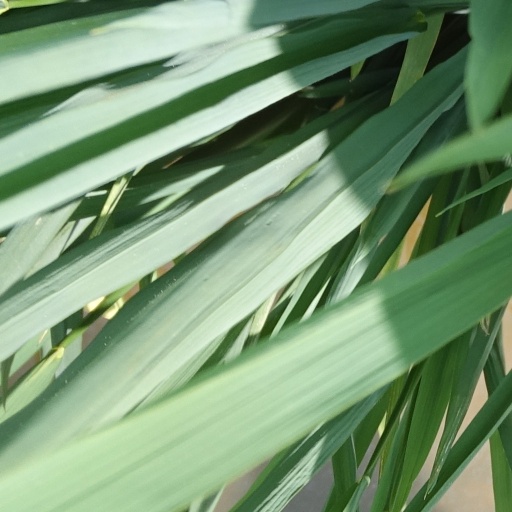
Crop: rice